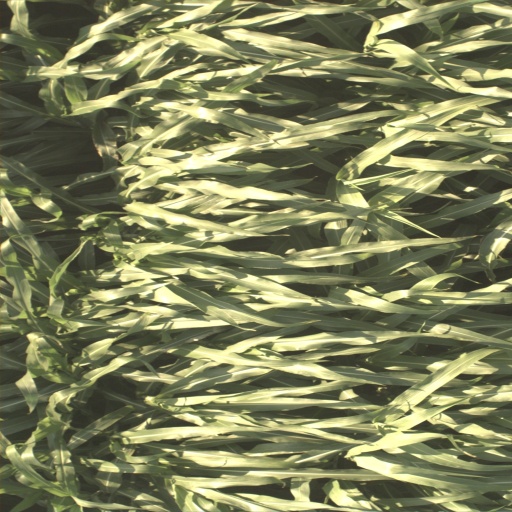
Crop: sorghum